Lisa's Substitute

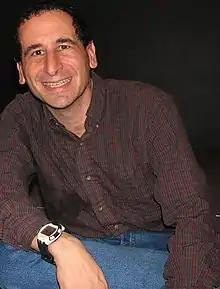
Mr. Bergstrom was modeled on the physical appearance of Mike Reiss.

"Lisa's Substitute" was written by Jon Vitti and directed by Rich Moore. According to Vitti, "The Simpsons" producer James L. Brooks contributed more to this episode than he did to any other in the show's history. Vitti said the episode was "very controversial" when it was being made because it "came at a point when the staff were just beginning to realize the comedy potential of the show, but we were trapped with these love stories, and just as the staff were starting to get frustrated with the love stories, along came 'Lisa's Substitute': the biggest, huggiest, warmest and fuzziest of them all."